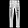
Label: Trouser